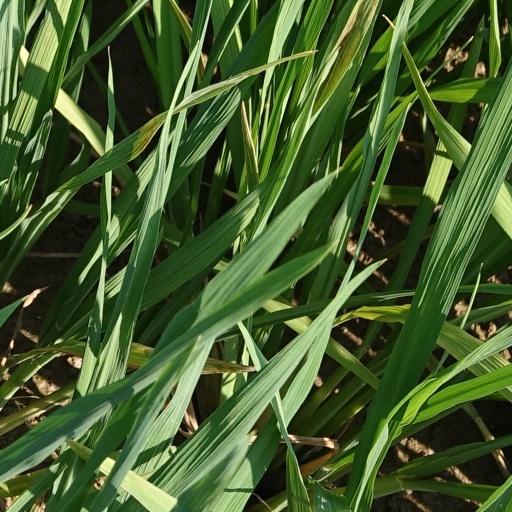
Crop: rice